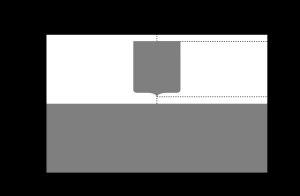
Le drapeau de la Pologne est l'un des symboles nationaux de la République de Pologne. Conformément à la loi du 31 janvier 1980 relative au blason, aux couleurs et à l'hymne de la République de la Pologne et aux sceaux nationaux, il s'agit d'un tissu rectangulaire paré des couleurs nationales arrangées en deux bandes horizontales de surface égale, la première blanche et la seconde rouge. Ces deux couleurs sont définies dans la Constitution polonaise comme les couleurs nationales. Deux versions du drapeau existent, avec ou sans les armoiries de la Pologne au milieu de la bande blanche. La version défacée, avec les armoiries, est réservée par la loi aux usages officiels à l'étranger ou en mer. L'enseigne navale est quant à elle un drapeau similaire avec une échancrure au milieu à l'extrémité droite.